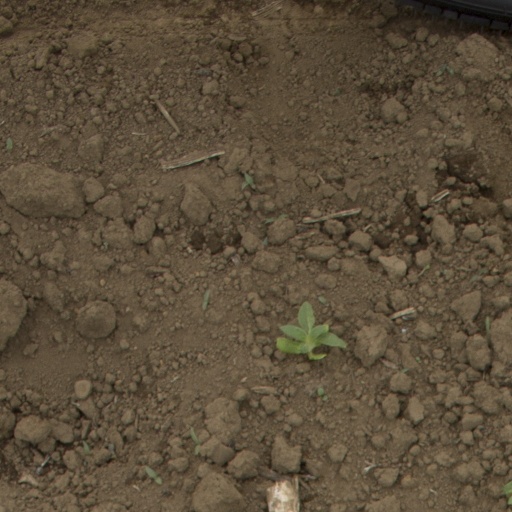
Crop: Jerusalem artichoke